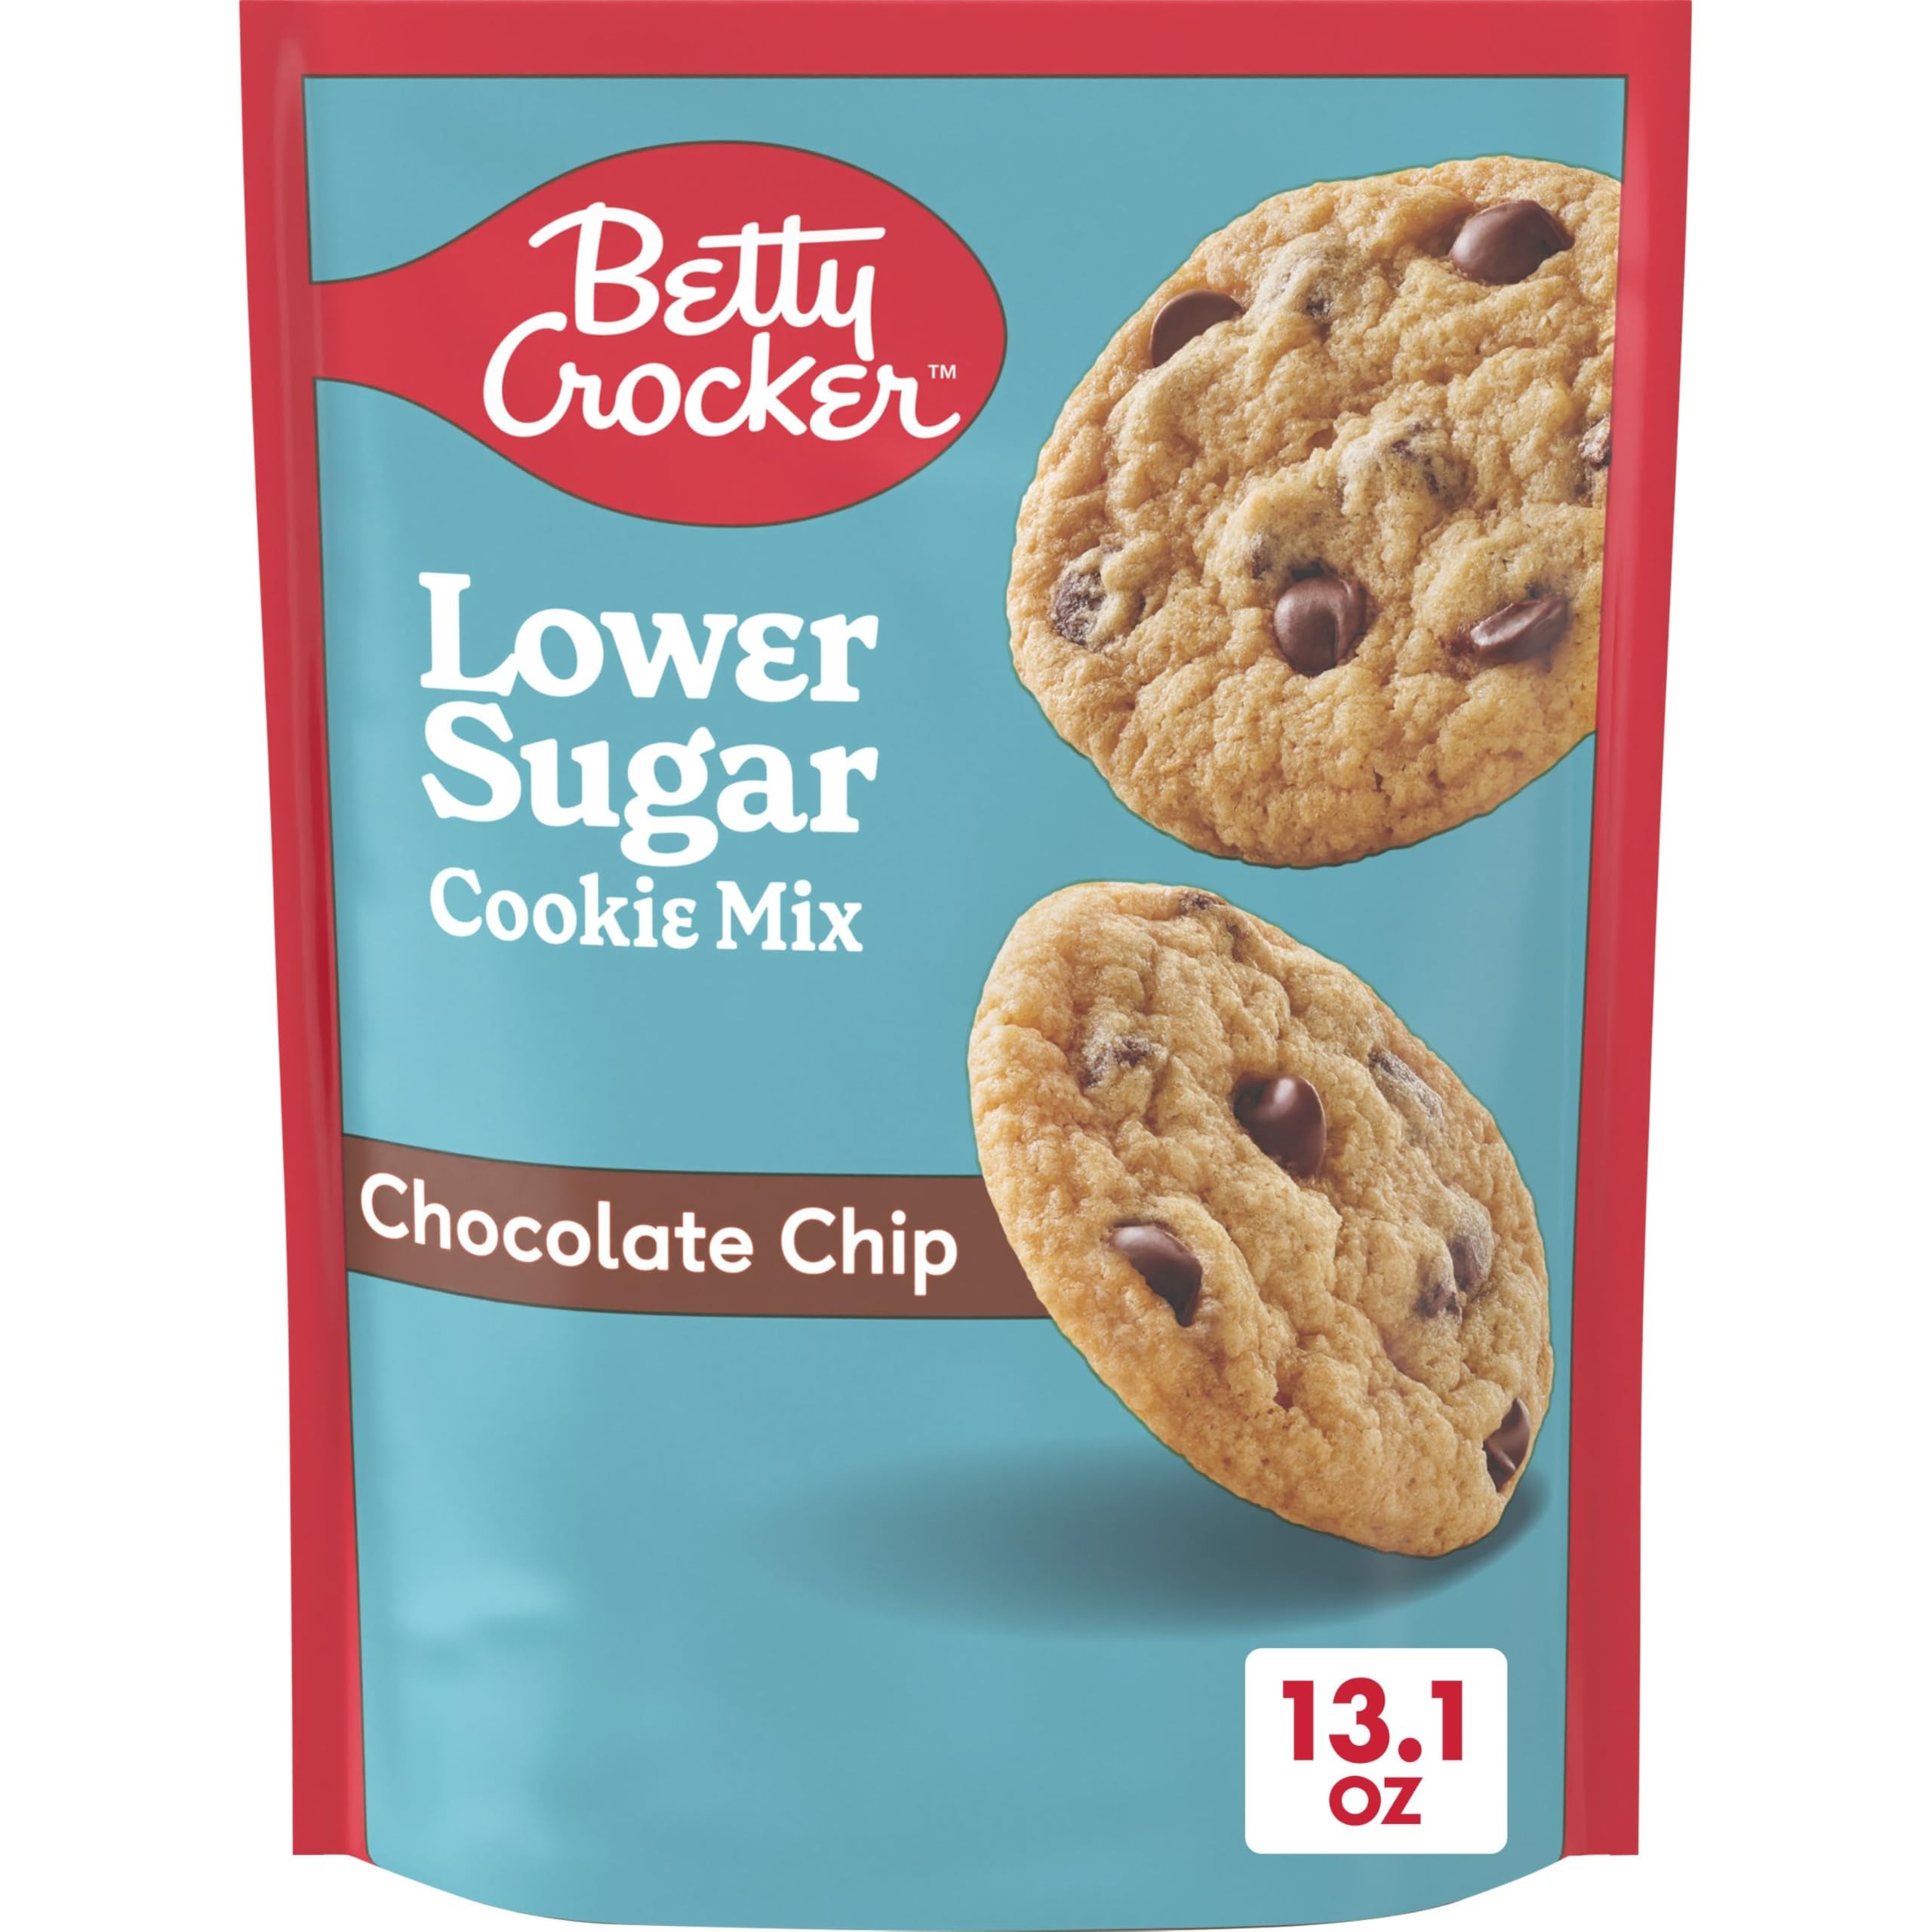
Item Name: Betty Crocker Lower Sugar Cookie, Chocolate Chip Cookies, No Artificial Sweeteners, 13.1 oz
Bullet Point 1: LOWER SUGAR: Cookie mix with 25% less sugar than our regular chocolate chip cookie mix (Sugar content has been reduced from 12g to 8g per serving. No reduction in calories. See nutrition information for saturated fat content)
Bullet Point 2: QUICK AND EASY: Goes from the box to the oven in minutes; Just stir this dry baking mix together with a few simple ingredients
Bullet Point 3: TASTY OPTIONS: Use this chocolate chip cookie mix to create family favorite desserts; Use in cookie bars recipes and ice cream sandwiches, or top with Betty Crocker Lower Sugar Frosting
Bullet Point 4: PANTRY STAPLE: Betty Crocker brings you trusted favorites you know and love such as cookie mixes, cake mixes, brownie mixes, and more
Bullet Point 5: CONTAINS: One 13.1 oz pouch of Betty Crocker Lower Sugar Chocolate Chip Cookie Mix
Value: 13.1
Unit: Ounce

Price: 3.19